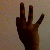
The image shows a hand gesture representing the number 9 in Indian Sign Language.